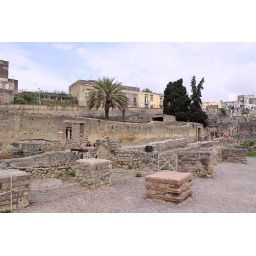
The House of Argus is across the street (with the palm trees in the peristyle garden).